Arius

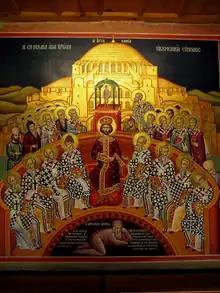
The Council of Nicaea, with Arius depicted beneath the feet of the Emperor Constantine and the bishops

The Christological debate could no longer be contained within the Alexandrian diocese. By the time Bishop Alexander finally acted against Arius, Arius's doctrine had spread far beyond his own see; it had become a topic of discussion—and disturbance—for the entire Church. The Church was now a powerful force in the Roman world, with Emperors Licinius and Constantine I having legalized it in 313 through the Edict of Milan. Emperor Constantine had taken a personal interest in several ecumenical issues, including the Donatist controversy in 316, and he wanted to bring an end to the Christological dispute. To this end, the emperor sent Hosius, bishop of Córdoba to investigate and, if possible, resolve the controversy. Hosius was armed with an open letter from the Emperor: "Wherefore let each one of you, showing consideration for the other, listen to the impartial exhortation of your fellow-servant." However, as the debate continued to rage despite Hosius's efforts, Constantine in AD 325 took an unprecedented step: he called a council to be composed of church prelates from all parts of the empire to resolve this issue, possibly at Hosius's recommendation.